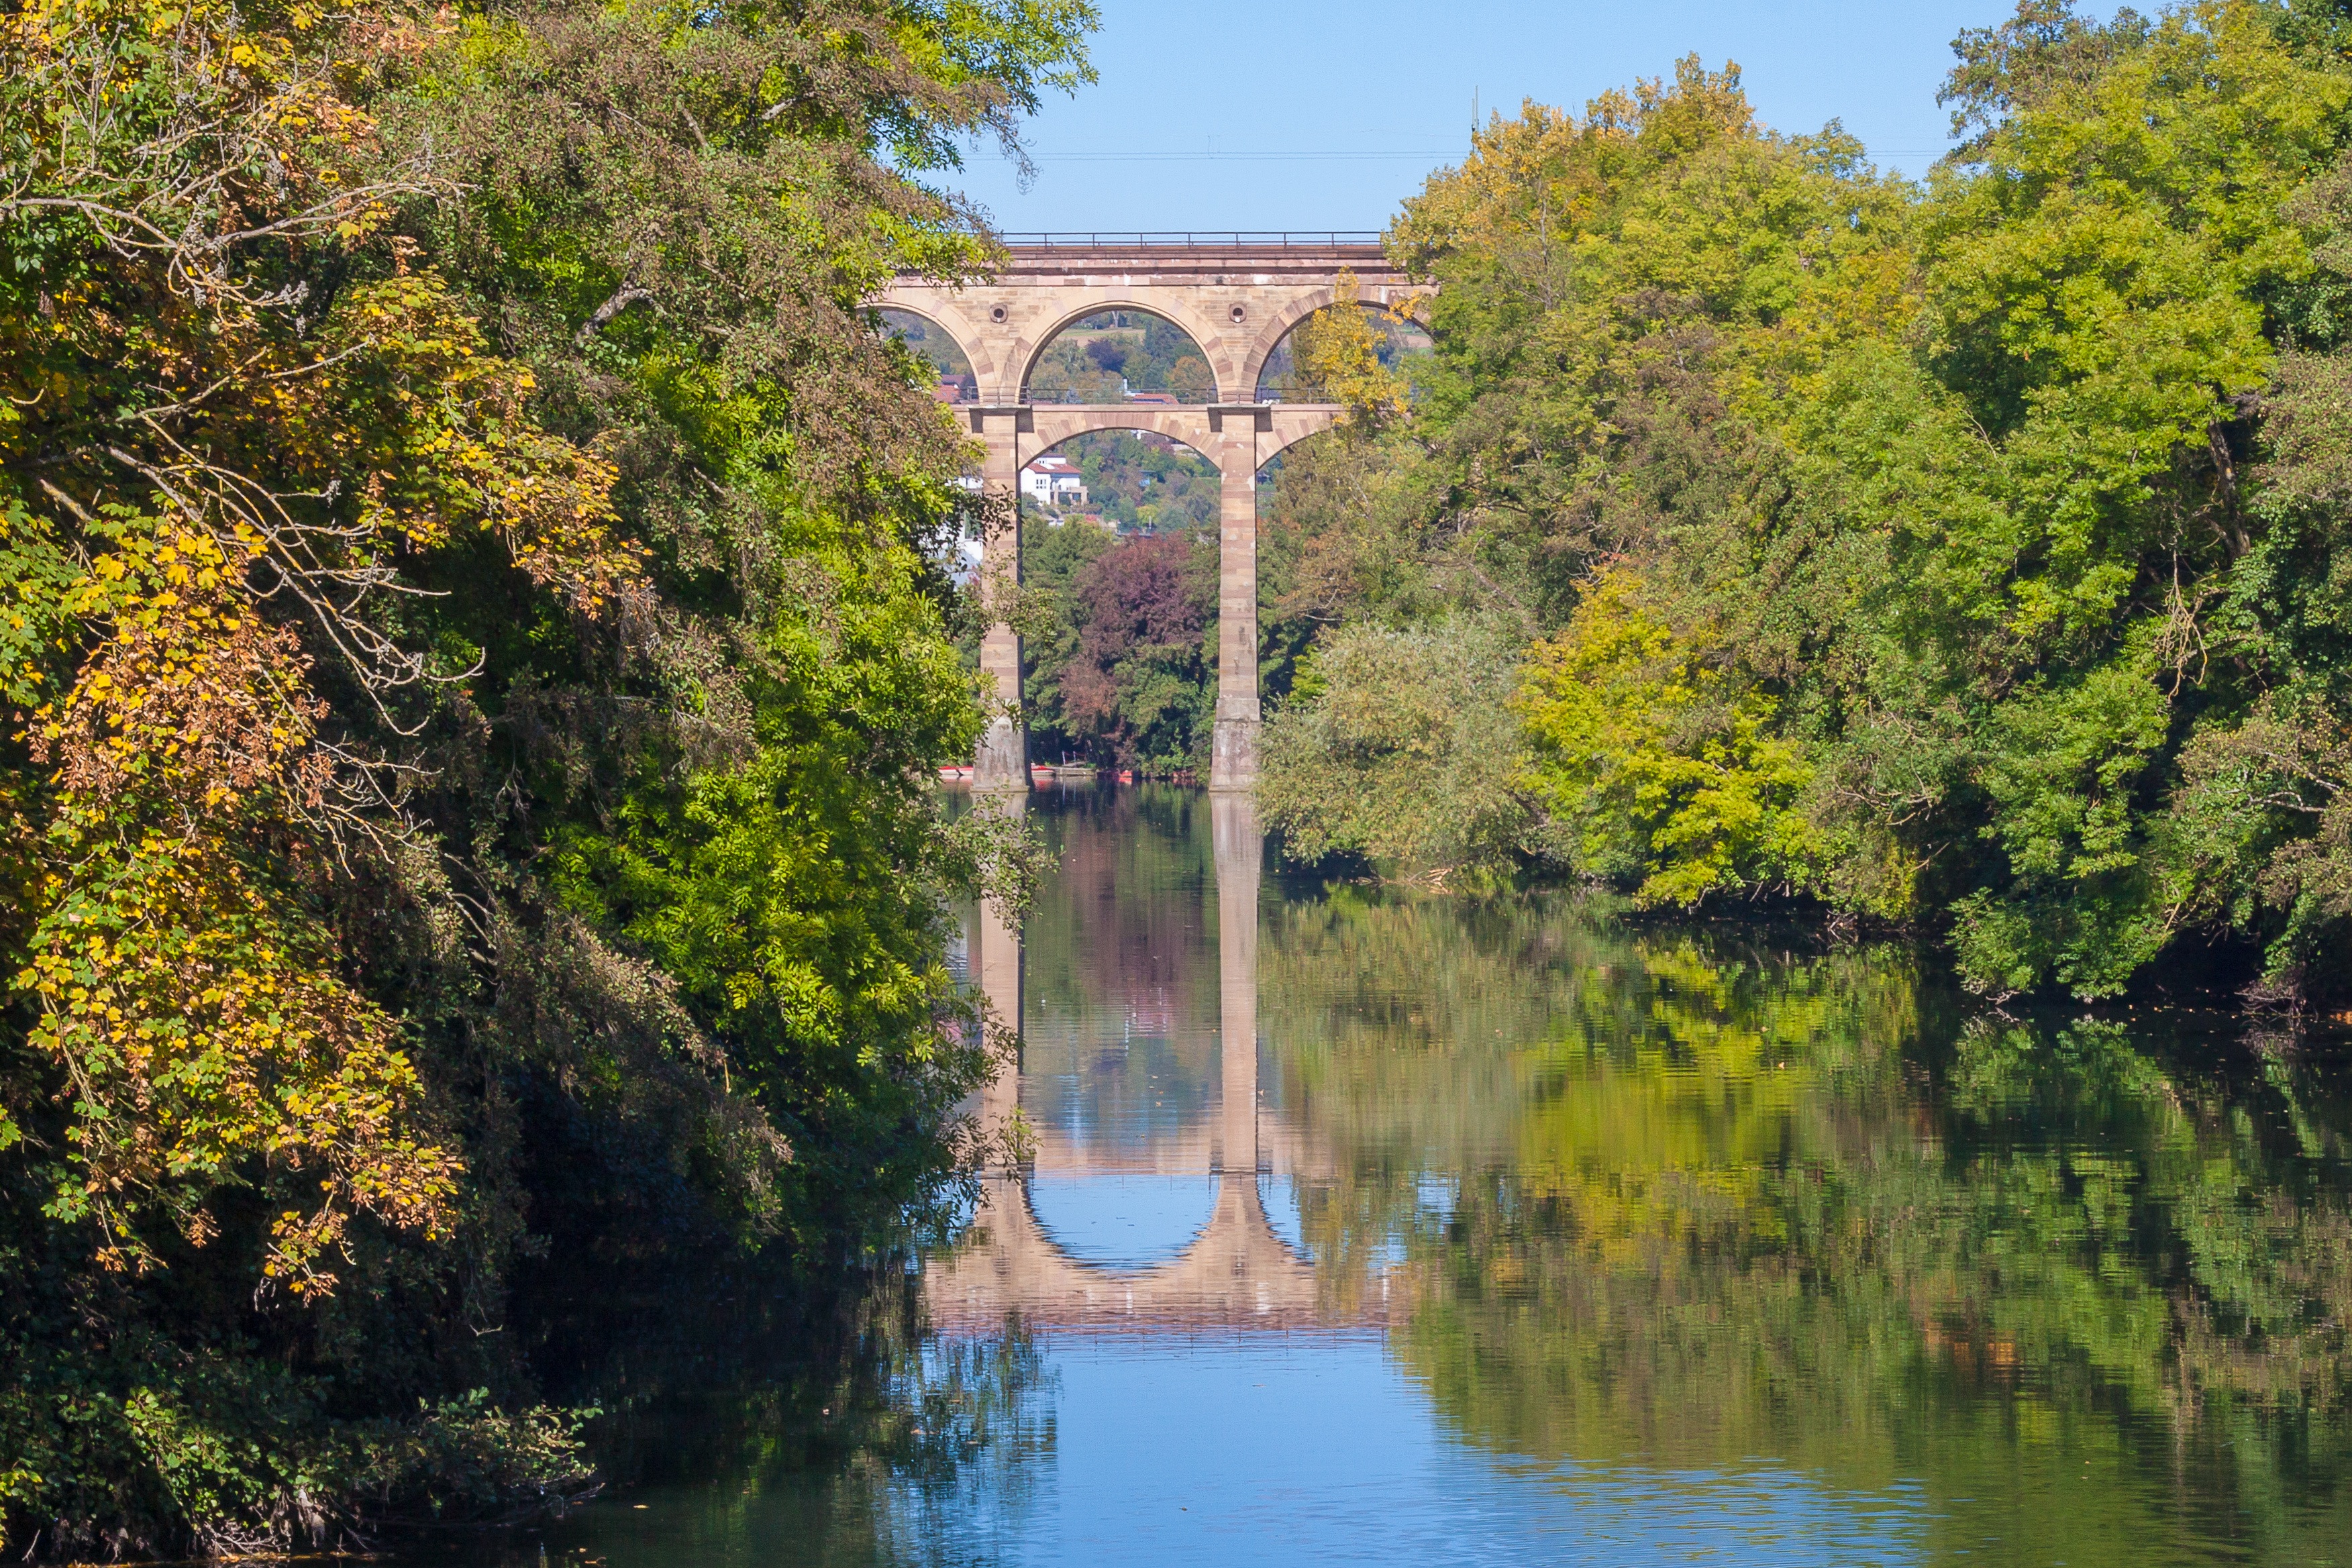
tree, water, bridge, leaf, flower, river, pond, reflection, autumn, park, garden, waterway, body of water, viaduct, enz, bietigheim, bietigheim bissingen, enztal